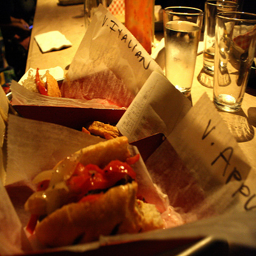
Italian food sitting on a table at a restaurant.
A table with a hot dog and veggies.
A plate of food that is on a table.
 Plates of food and beverages on a table.
A couple of subs sit on the counter at this restaurant.